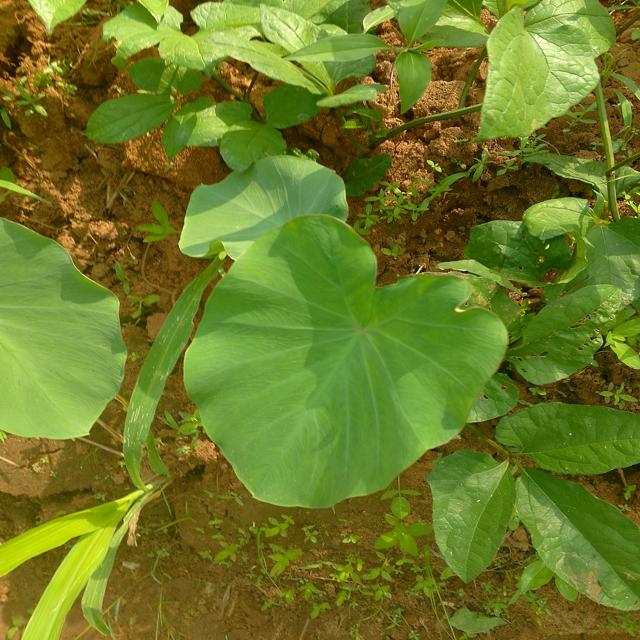
Label: Healthy